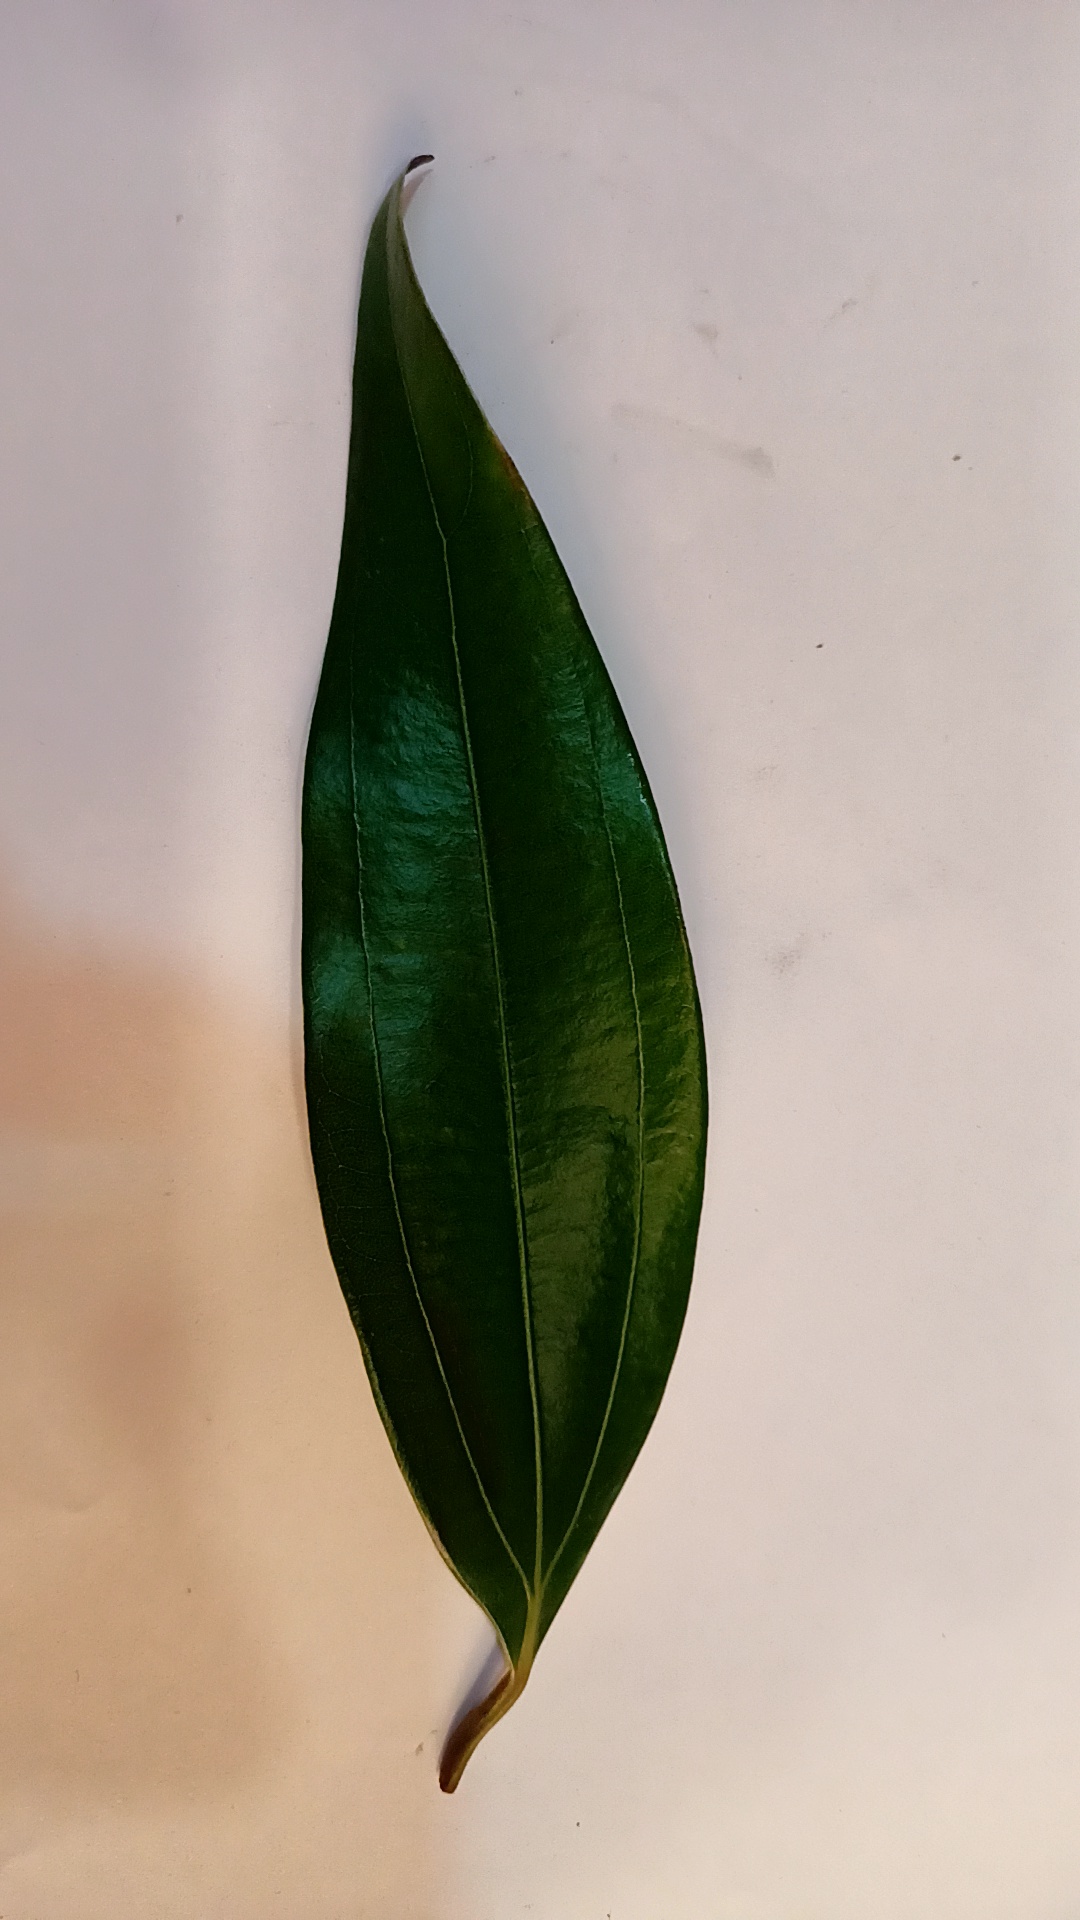
Label: Healthy